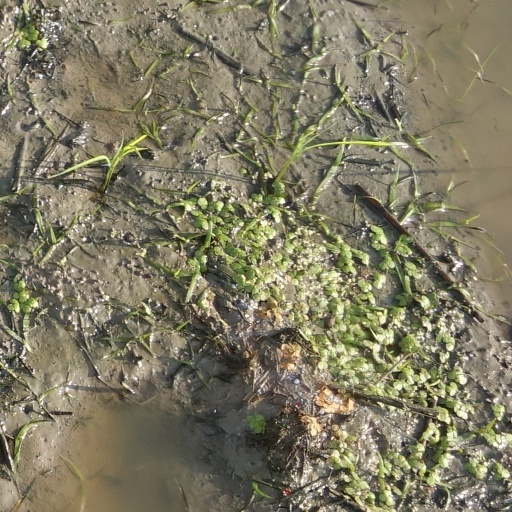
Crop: rice